Sophienholm

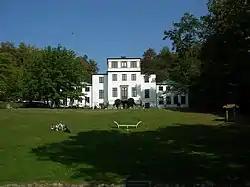
Sophienholm

Sophienholm is a former manor house and exhibition venue located north on the shore of Lake Bagsværd in Lyngby-Taarbæk Municipality in the northern outskirts of Copenhagen, Denmark.